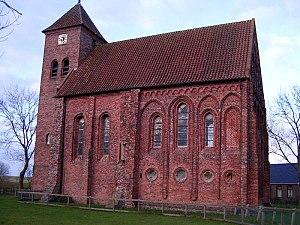
L'architecture ecclésiastique se réfère à l'architecture de bâtiments religieux chrétiens. Elle a évolué en plus de deux mille ans de chrétienté, en partie par innovation et en partie par imitation d'autres styles architecturaux, mais aussi en répondant aux changements de croyances, aux pratiques et aux traditions locales. Les influences à la fois théologiques et pratiques sur l'architecture religieuse se sont inspirées des bâtiments païens ou séculiers ainsi que ceux des autres fois. Les bâtiments ont d'abord été adaptés de ceux originellement prévus pour d'autres programmes, puis, avec la montée d'une architecture ecclésiastique spécifique, les bâtiments chrétiens vinrent à influencer les bâtiments séculiers qui ont souvent emprunté à l'architecture religieuse. Au XXᵉ siècle l'utilisation de nouveaux matériaux comme le béton, ainsi que le goût pour des styles plus dépouillés eurent non seulement un impact sur la conception des églises, mais on peut aussi affirmer que l'architecture religieuse cesse alors d'être un modèle et se laisse influencer par d'autres types de constructions emblématiques.